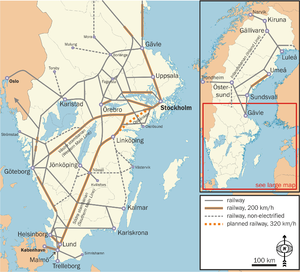
La gare centrale d'Uppsala est une gare ferroviaire suédoise à Uppsala.
Cet article décrit le réseau ferroviaire de Suède ainsi que les principaux acteurs impliqués dans l'exploitation et la gestion de ce réseau.